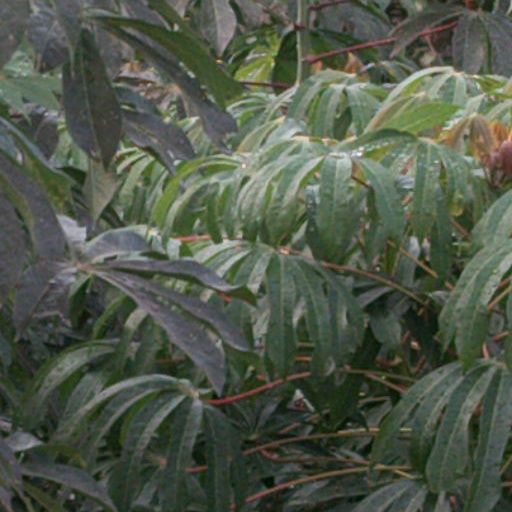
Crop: cassava